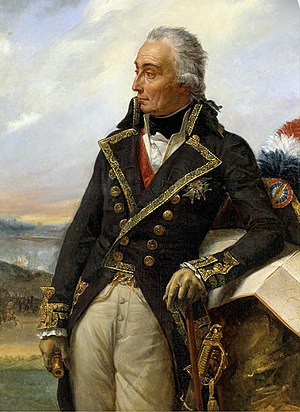
Nikolaus Luckner
Nikolaus greve Luckner. Posthumt portræt fra 1834 af Auguste Couder
Nikolaus greve Luckner var en tyskfødt fransk officer og holstensk godsejer.